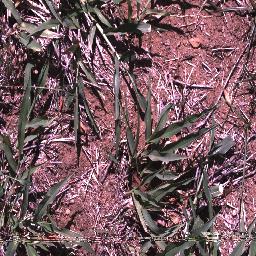
Label: negative